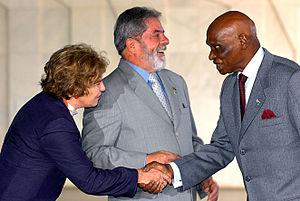
Abdoulaye Wade, né le 29 mai 1926 à Kébémer, est un homme d'État sénégalais. Chef du PDS, il est candidat aux élections présidentielles de 1978, 1983, 1988 et 1993, et président de la République du Sénégal du 1ᵉʳ avril 2000 au 2 avril 2012.